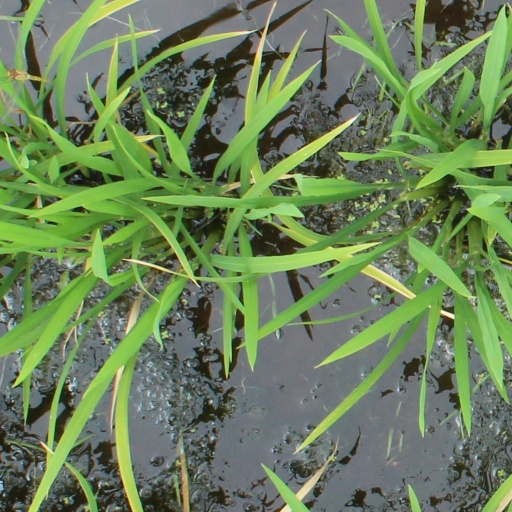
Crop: rice